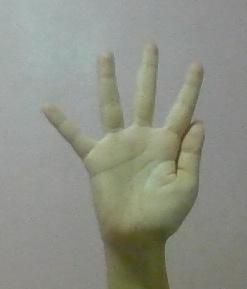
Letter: sheen